Ana Stanić

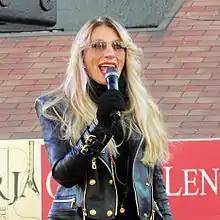

Ana Stanić (born 8 December 1975) is a Serbian pop singer, songwriter, composer, and film producer.